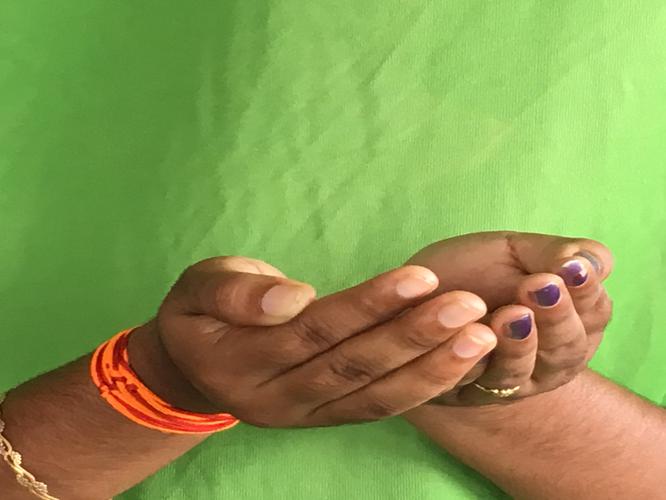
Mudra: Pushpaputa
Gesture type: double_hand